Ellicott City station

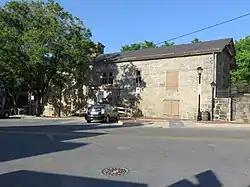
Front of the station house in 2020

The Baltimore and Ohio Ellicott City Station Museum in Ellicott City, Maryland, is the oldest remaining passenger railway station in the United States, and one of the oldest in the world. It was built in 1830 as the terminus of the Baltimore and Ohio Railroad line from Baltimore to the town then called Ellicott's Mills, and a facility to service steam locomotives at the end of the 13-mile (21 km) run. The station, a National Historic Landmark, is now used as a museum.